Amoco

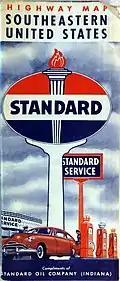
The first "torch & oval" logo used 1947–1960, here on a highway map

By the early 1950s, Standard Oil of Indiana was ranked as the second-largest American oil company with annual gross sales of $1.5 billion. It had 12 refineries in the United States, marketed its products in 41 states, owned of crude oil pipelines, of trunk lines, and of product pipelines.